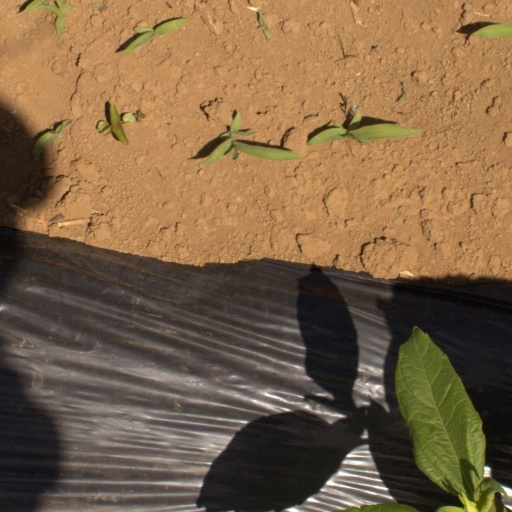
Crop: Jerusalem artichoke